Eicke's House

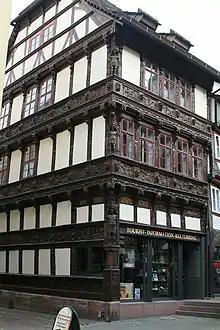
view after fundamental restoration of 2008

Eicke's House (German: "Eickesches Haus") is a listed residential timber frame building in north German Renaissance style, located in the pedestrian zone of Einbeck, Germany.